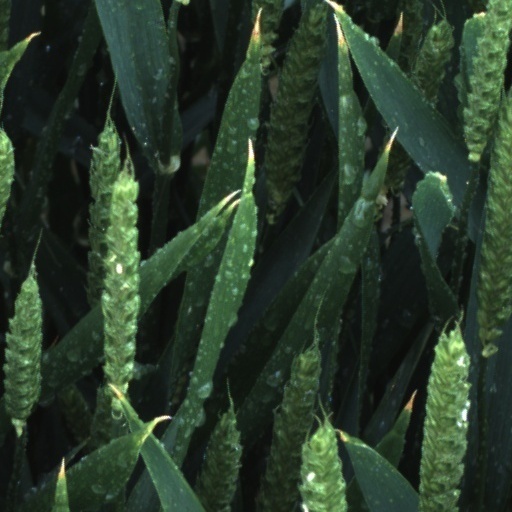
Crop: wheat